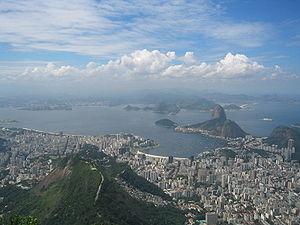
Moonraker [ˈmuːnɹeɪkə] est un film franco-britannique réalisé par Lewis Gilbert et sorti en 1979. C'est le onzième opus de la série des films de James Bond produite par EON Productions. Roger Moore y incarne James Bond pour la quatrième fois.